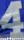
Number: 4